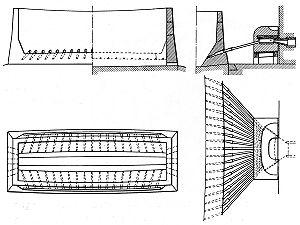
Schéma d'un bas fourneau japonais traditionel tatara - d'après Adolf Ledebur